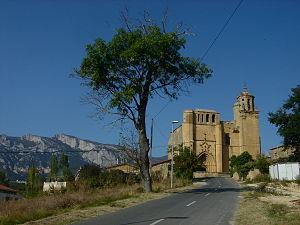
Leza est une commune d'Alava, dans la communauté autonome du Pays basque en Espagne.